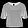
Label: Shirt